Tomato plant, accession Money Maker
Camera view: bottom (45 deg); turntable rotation: 0 degrees
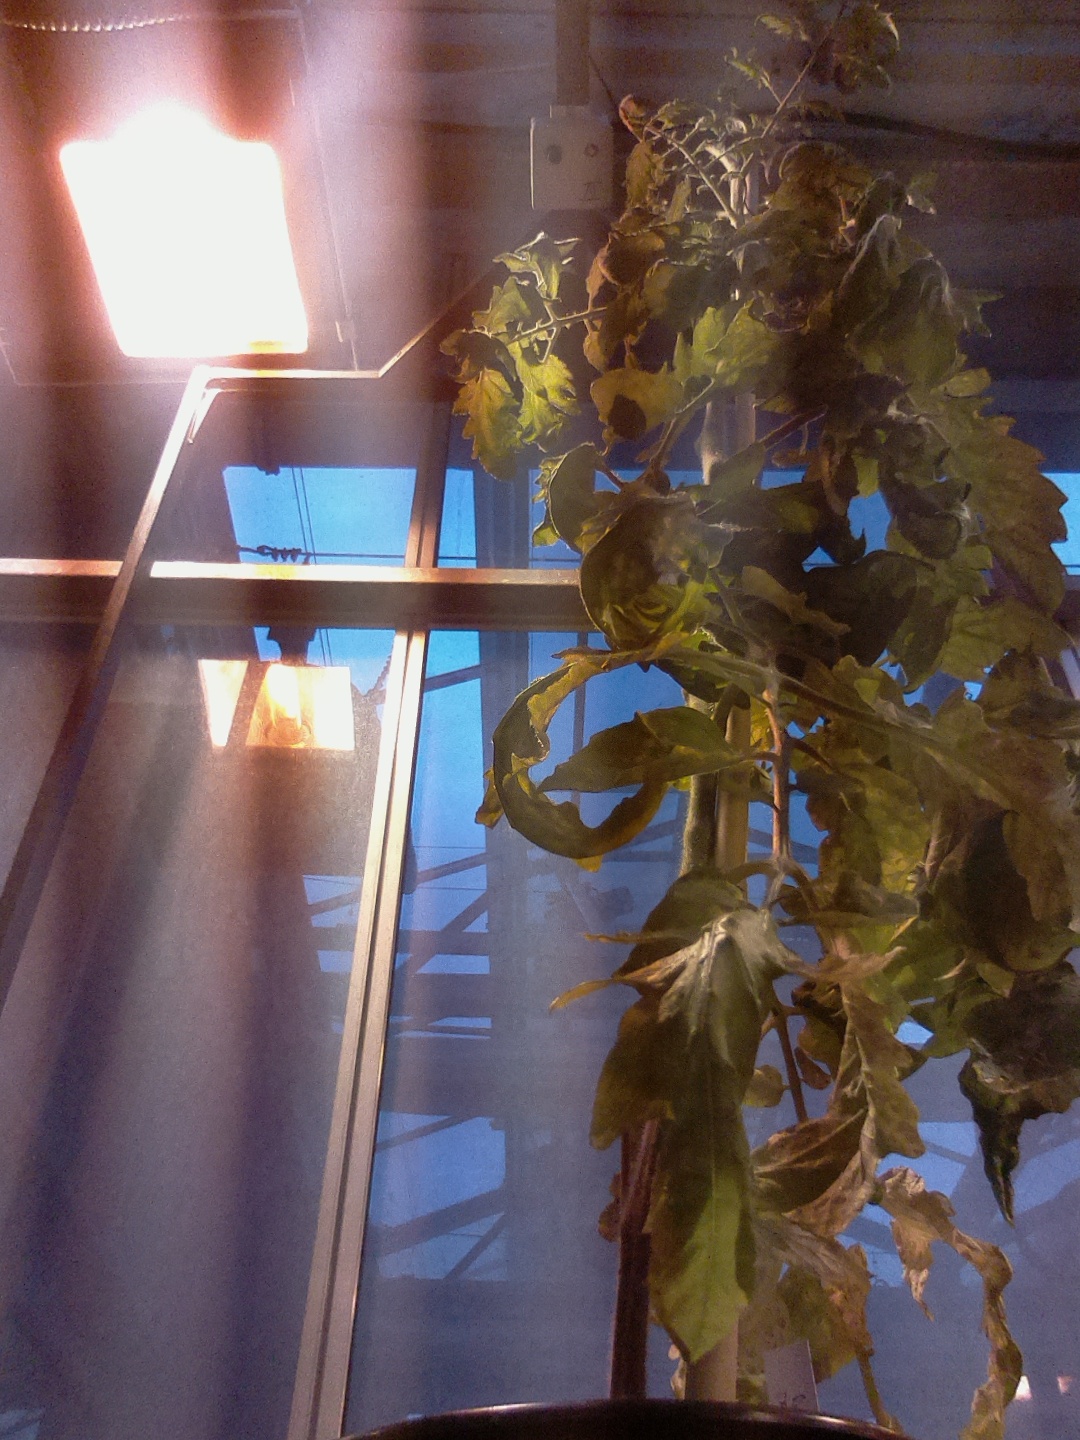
BBCH growth stage 76: 60%-70% of final fruit size